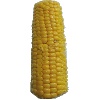
Label: Corn 1